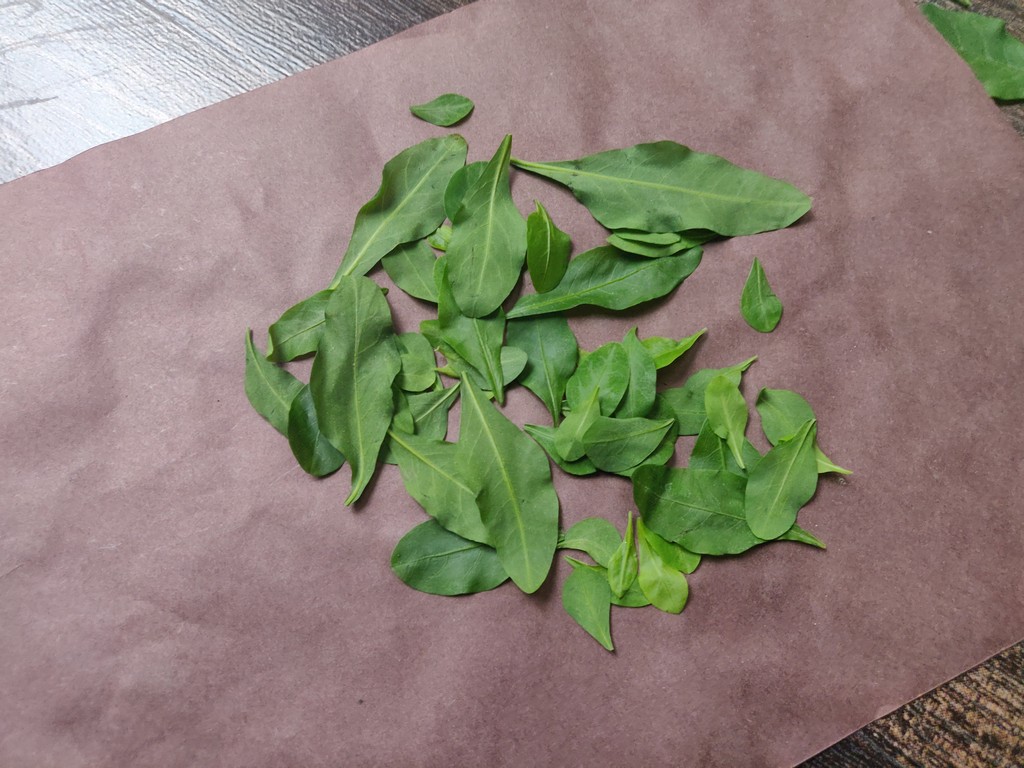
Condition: Healthy
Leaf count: multiple
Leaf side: unknown